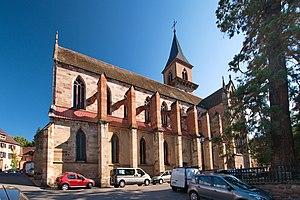
Église Saint-Gregoire de Ribeauville, Rue du Château (Classé, 1994) This building is indexed in the Base Mérimée, a database of architectural heritage maintained by the French Ministry of Culture,
Ribeauvillé est une commune française située dans le département du Haut-Rhin, en région Grand Est.
L'église Saint-Grégoire est un monument historique situé à Ribeauvillé, dans le département français du Haut-Rhin.
Ce tableau présente la liste de tous les monuments historiques de Ribeauvillé, classés ou inscrits.